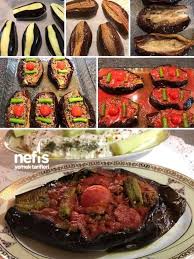
Yemek: karniyarik